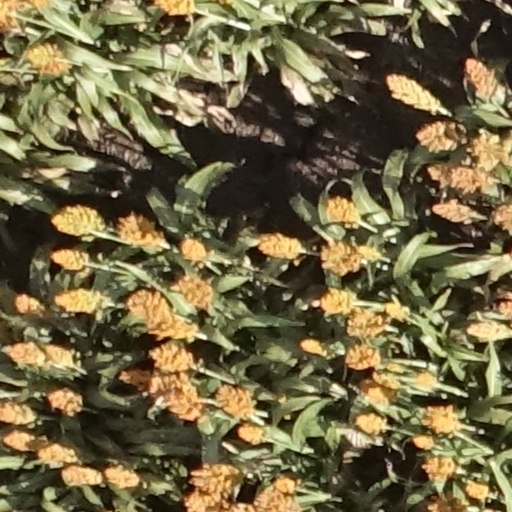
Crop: sorghum